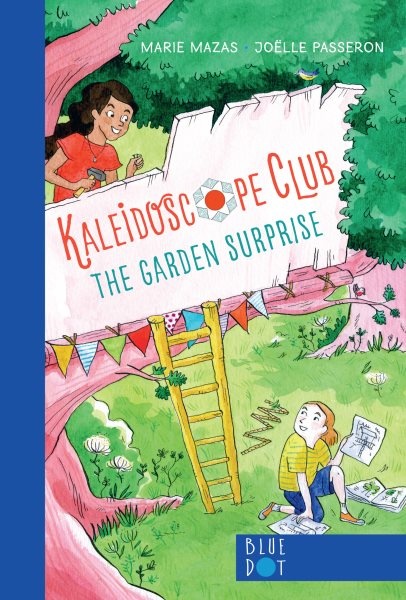
Garden Surprise: Kaleidoscope Club Series Book #1
Brand: Blue Dot Kids Press
Author/Contributor(s): Mazas, Marie ; Passeron, Joëlle Publisher: Blue Dot Kids Press Date: 04/02/2024 Binding: Hardcover Condition: NEW
Category: Baby & Toddler > Baby Toys & Activity Equipment > Alphabet Toys > Alphabet Books